George C. Platt Bridge

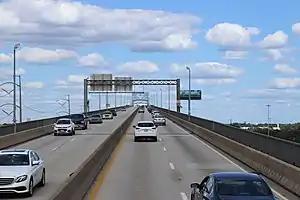
A view from the roadway on the bridge.

The bridge passes over an oil refinery (originally owned by Gulf Oil, then by Sun Oil, now by Philadelphia Energy Solutions). Fires at the refinery have several times imperiled the bridge and even closed it for several hours during the 1975 Philadelphia Gulf refinery fire. On August 17, a fire began in a tank to the northeast of the bridge that was being filled with Venezuelan crude oil. As the fire enveloped much of the refinery, several explosions put a large crack in a smokestack next to the bridge. Officials closed the bridge for several hours, fearing that the stack might collapse or the fire might damage the bridge. Eight firefighters died fighting the fire.